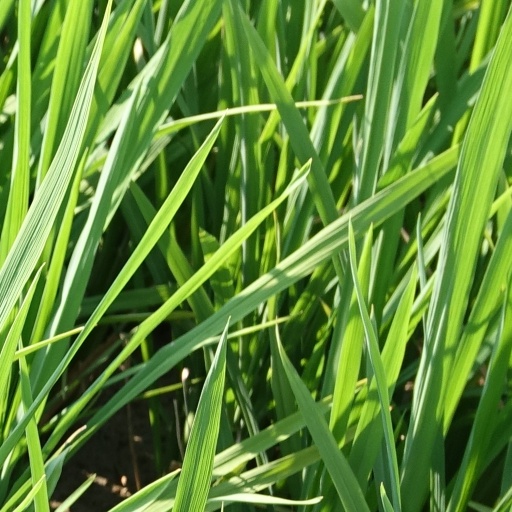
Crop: rice